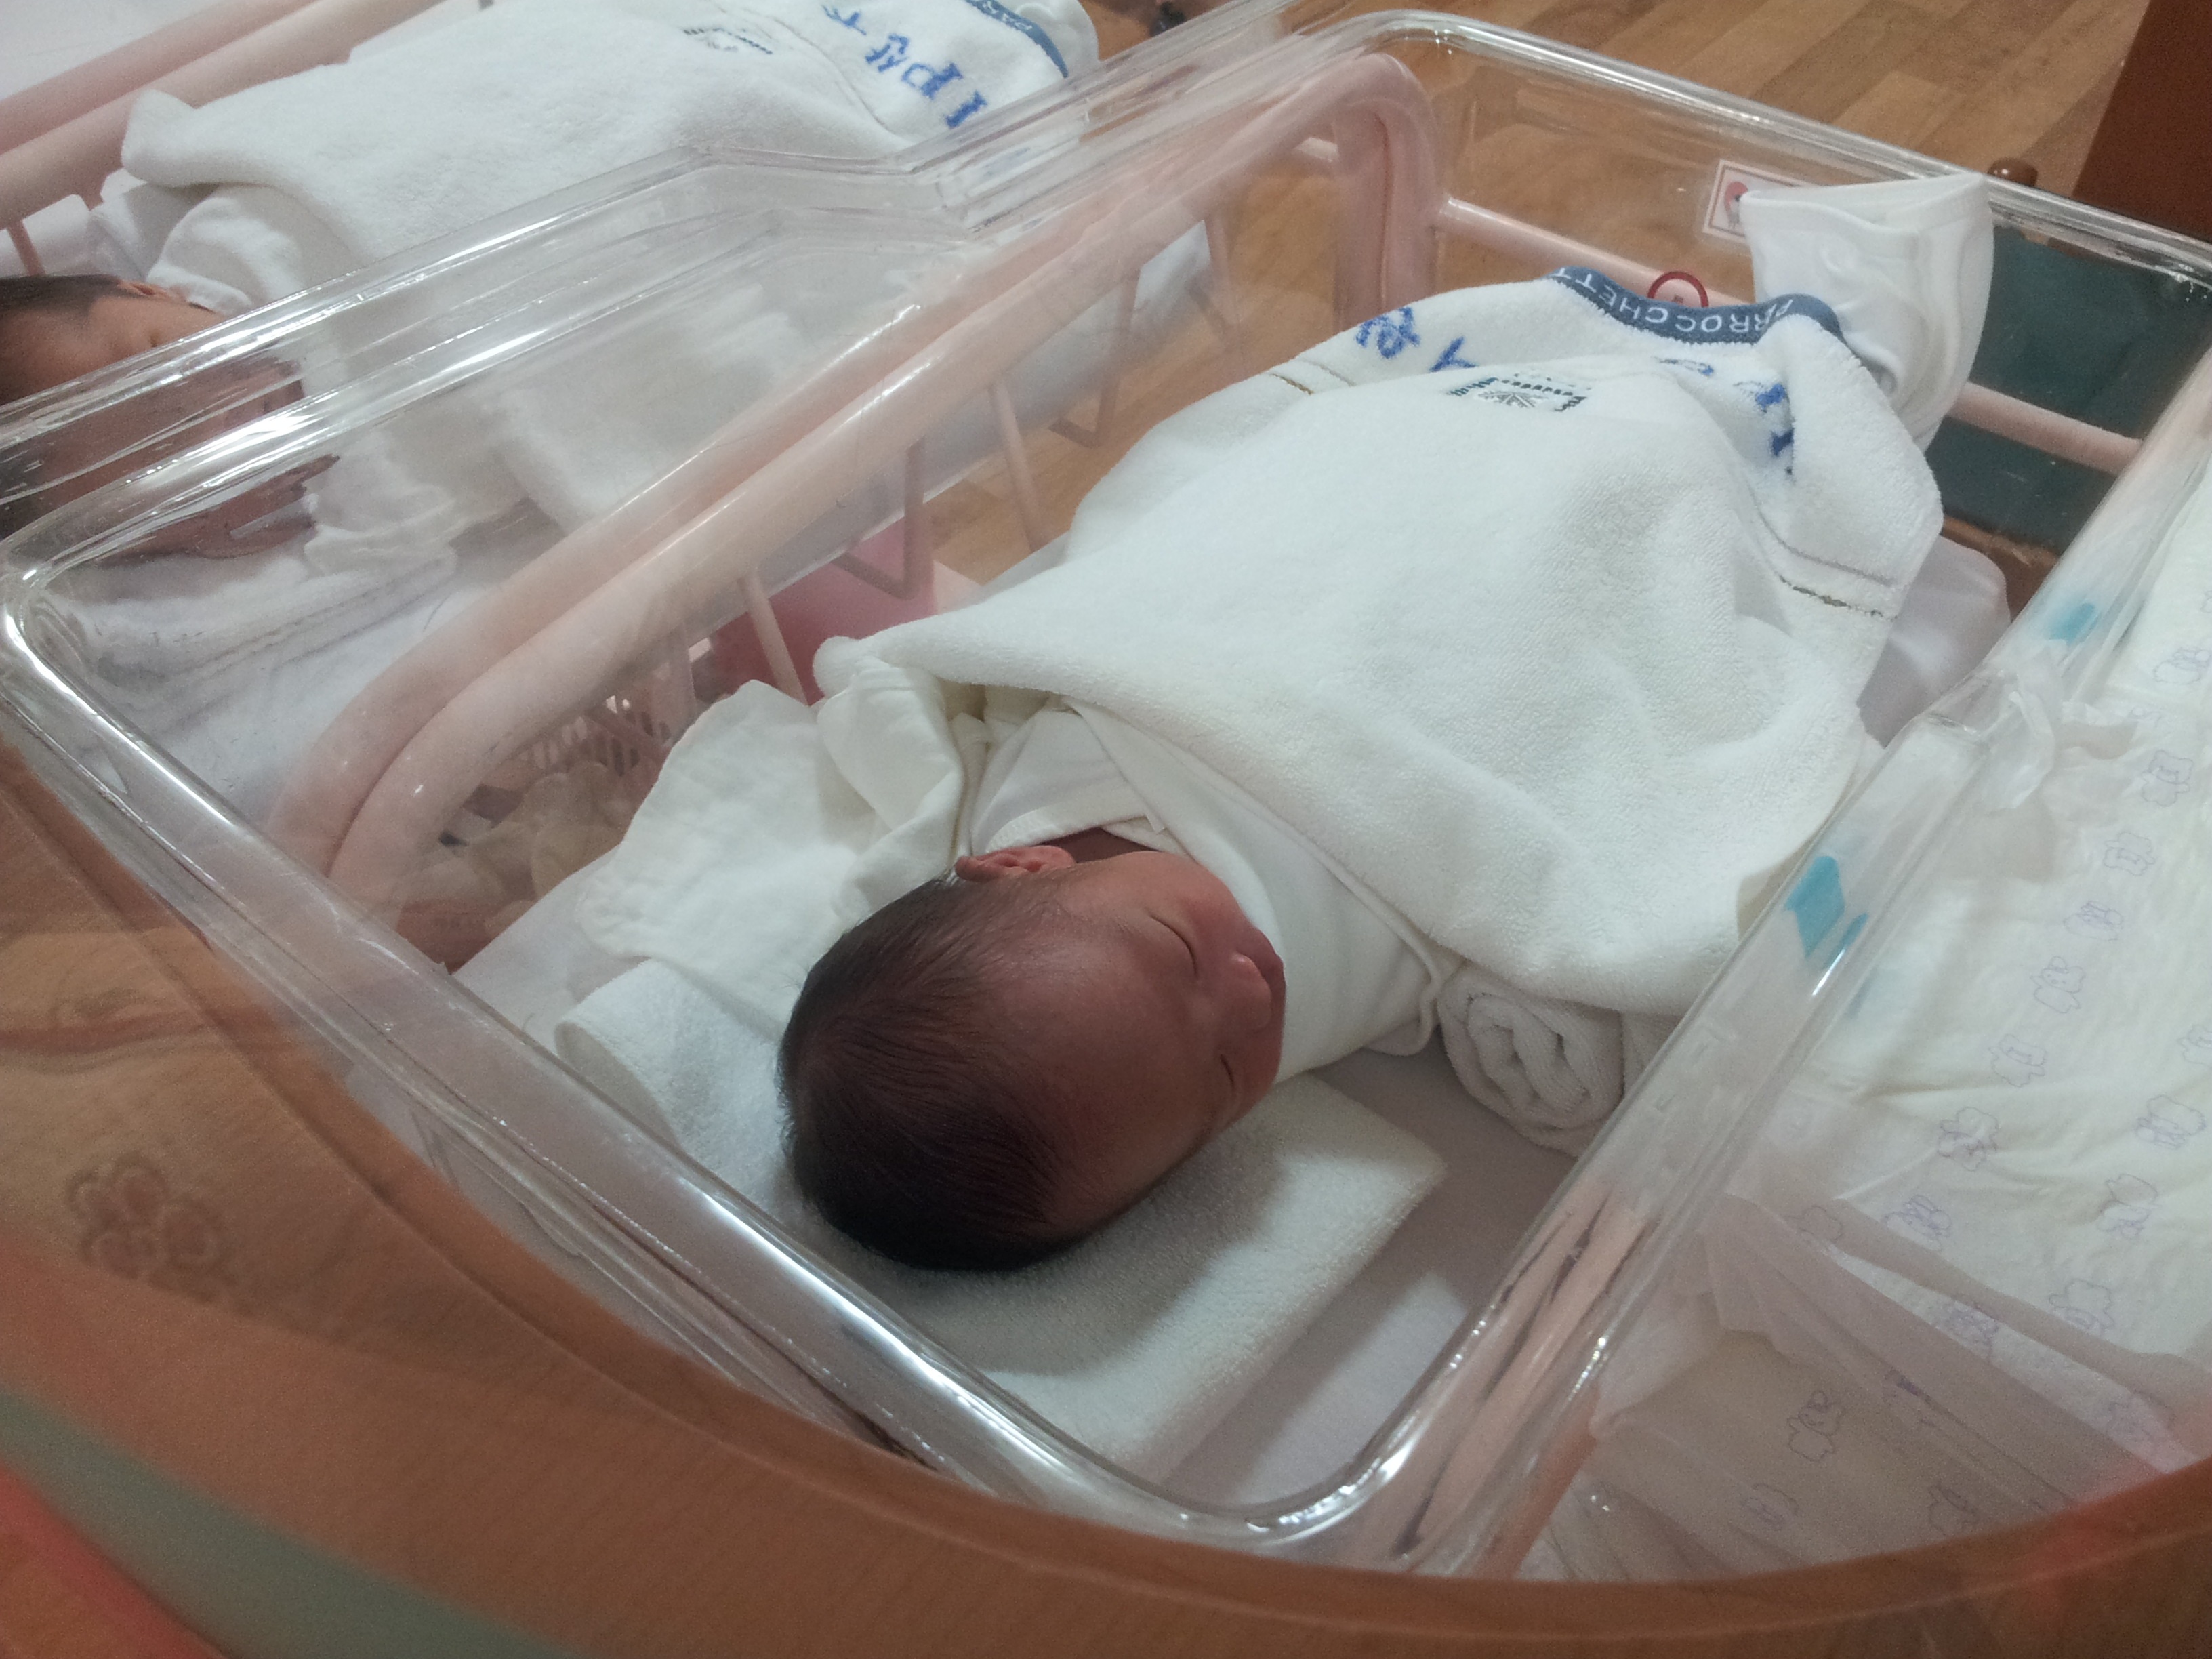
food, child, baking, dessert, baby, product, sleep, icing, boys, babies, sweetness, flavor, baby boy, newborn baby, chiu, proverbs, postpartum care centers, the spectator